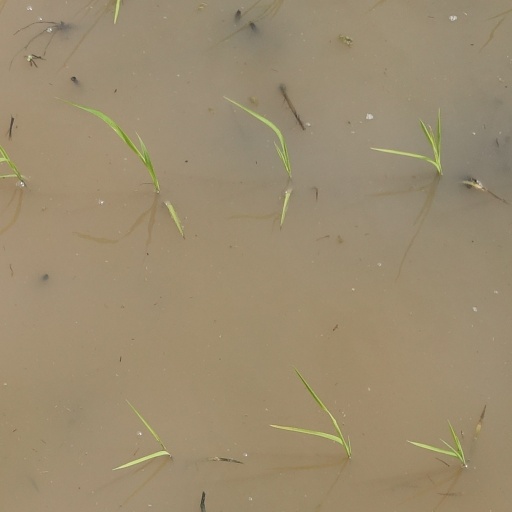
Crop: rice